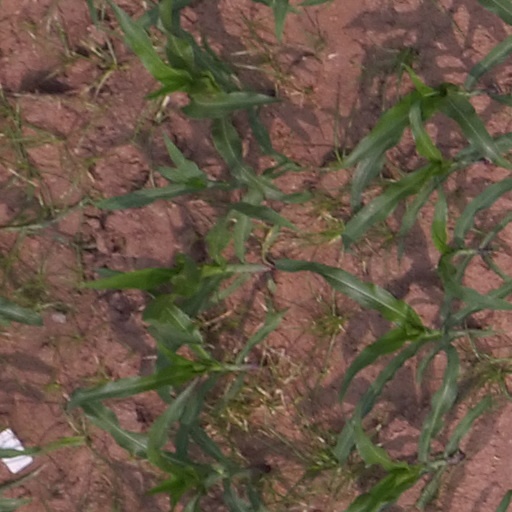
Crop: maize; corn